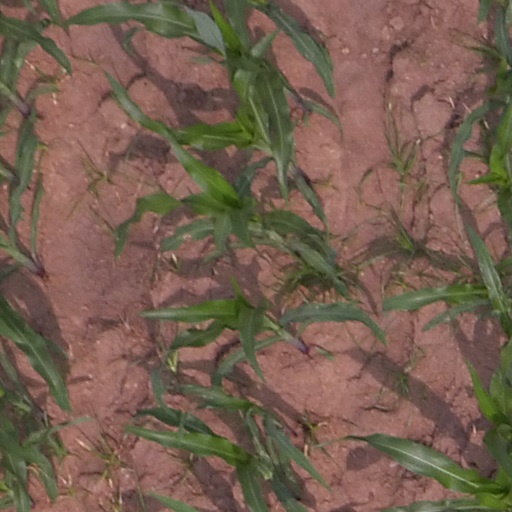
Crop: maize; corn